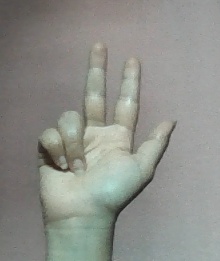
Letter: al